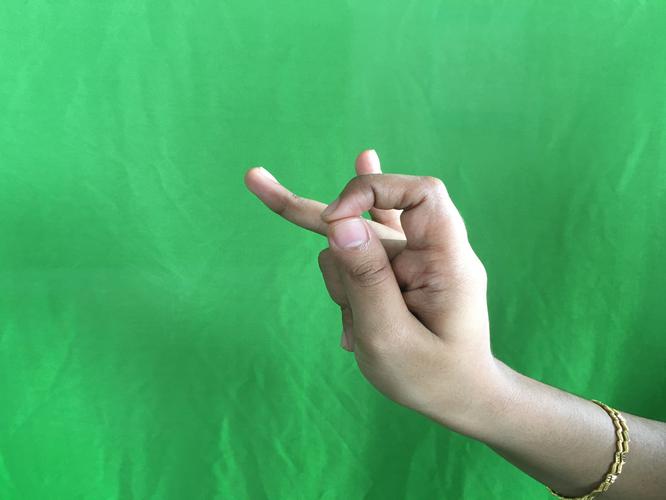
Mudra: Katakamukha_3
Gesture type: single_hand